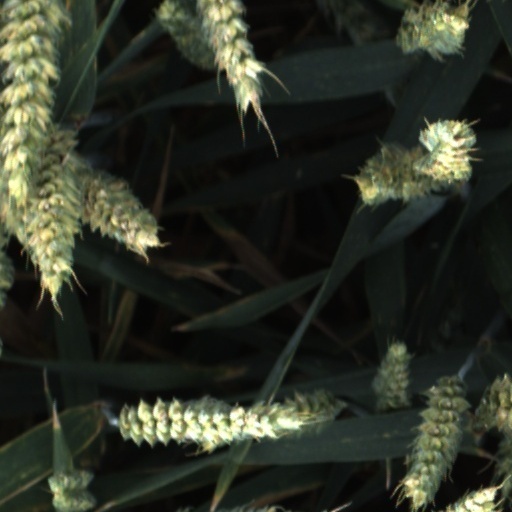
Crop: wheat